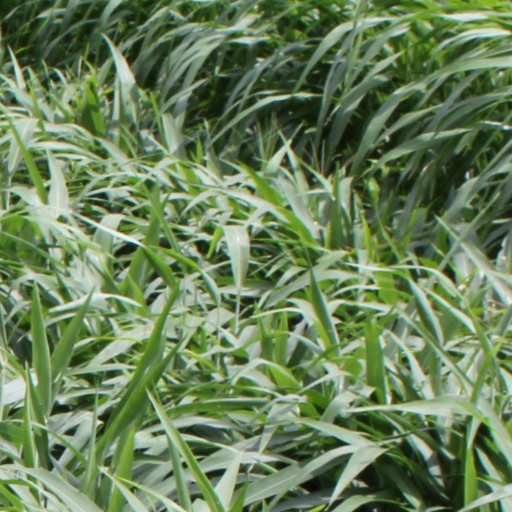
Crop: sorghum